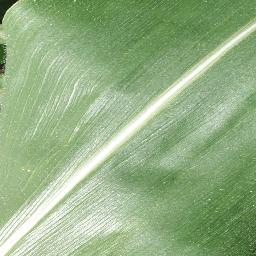
Label: Corn___healthy